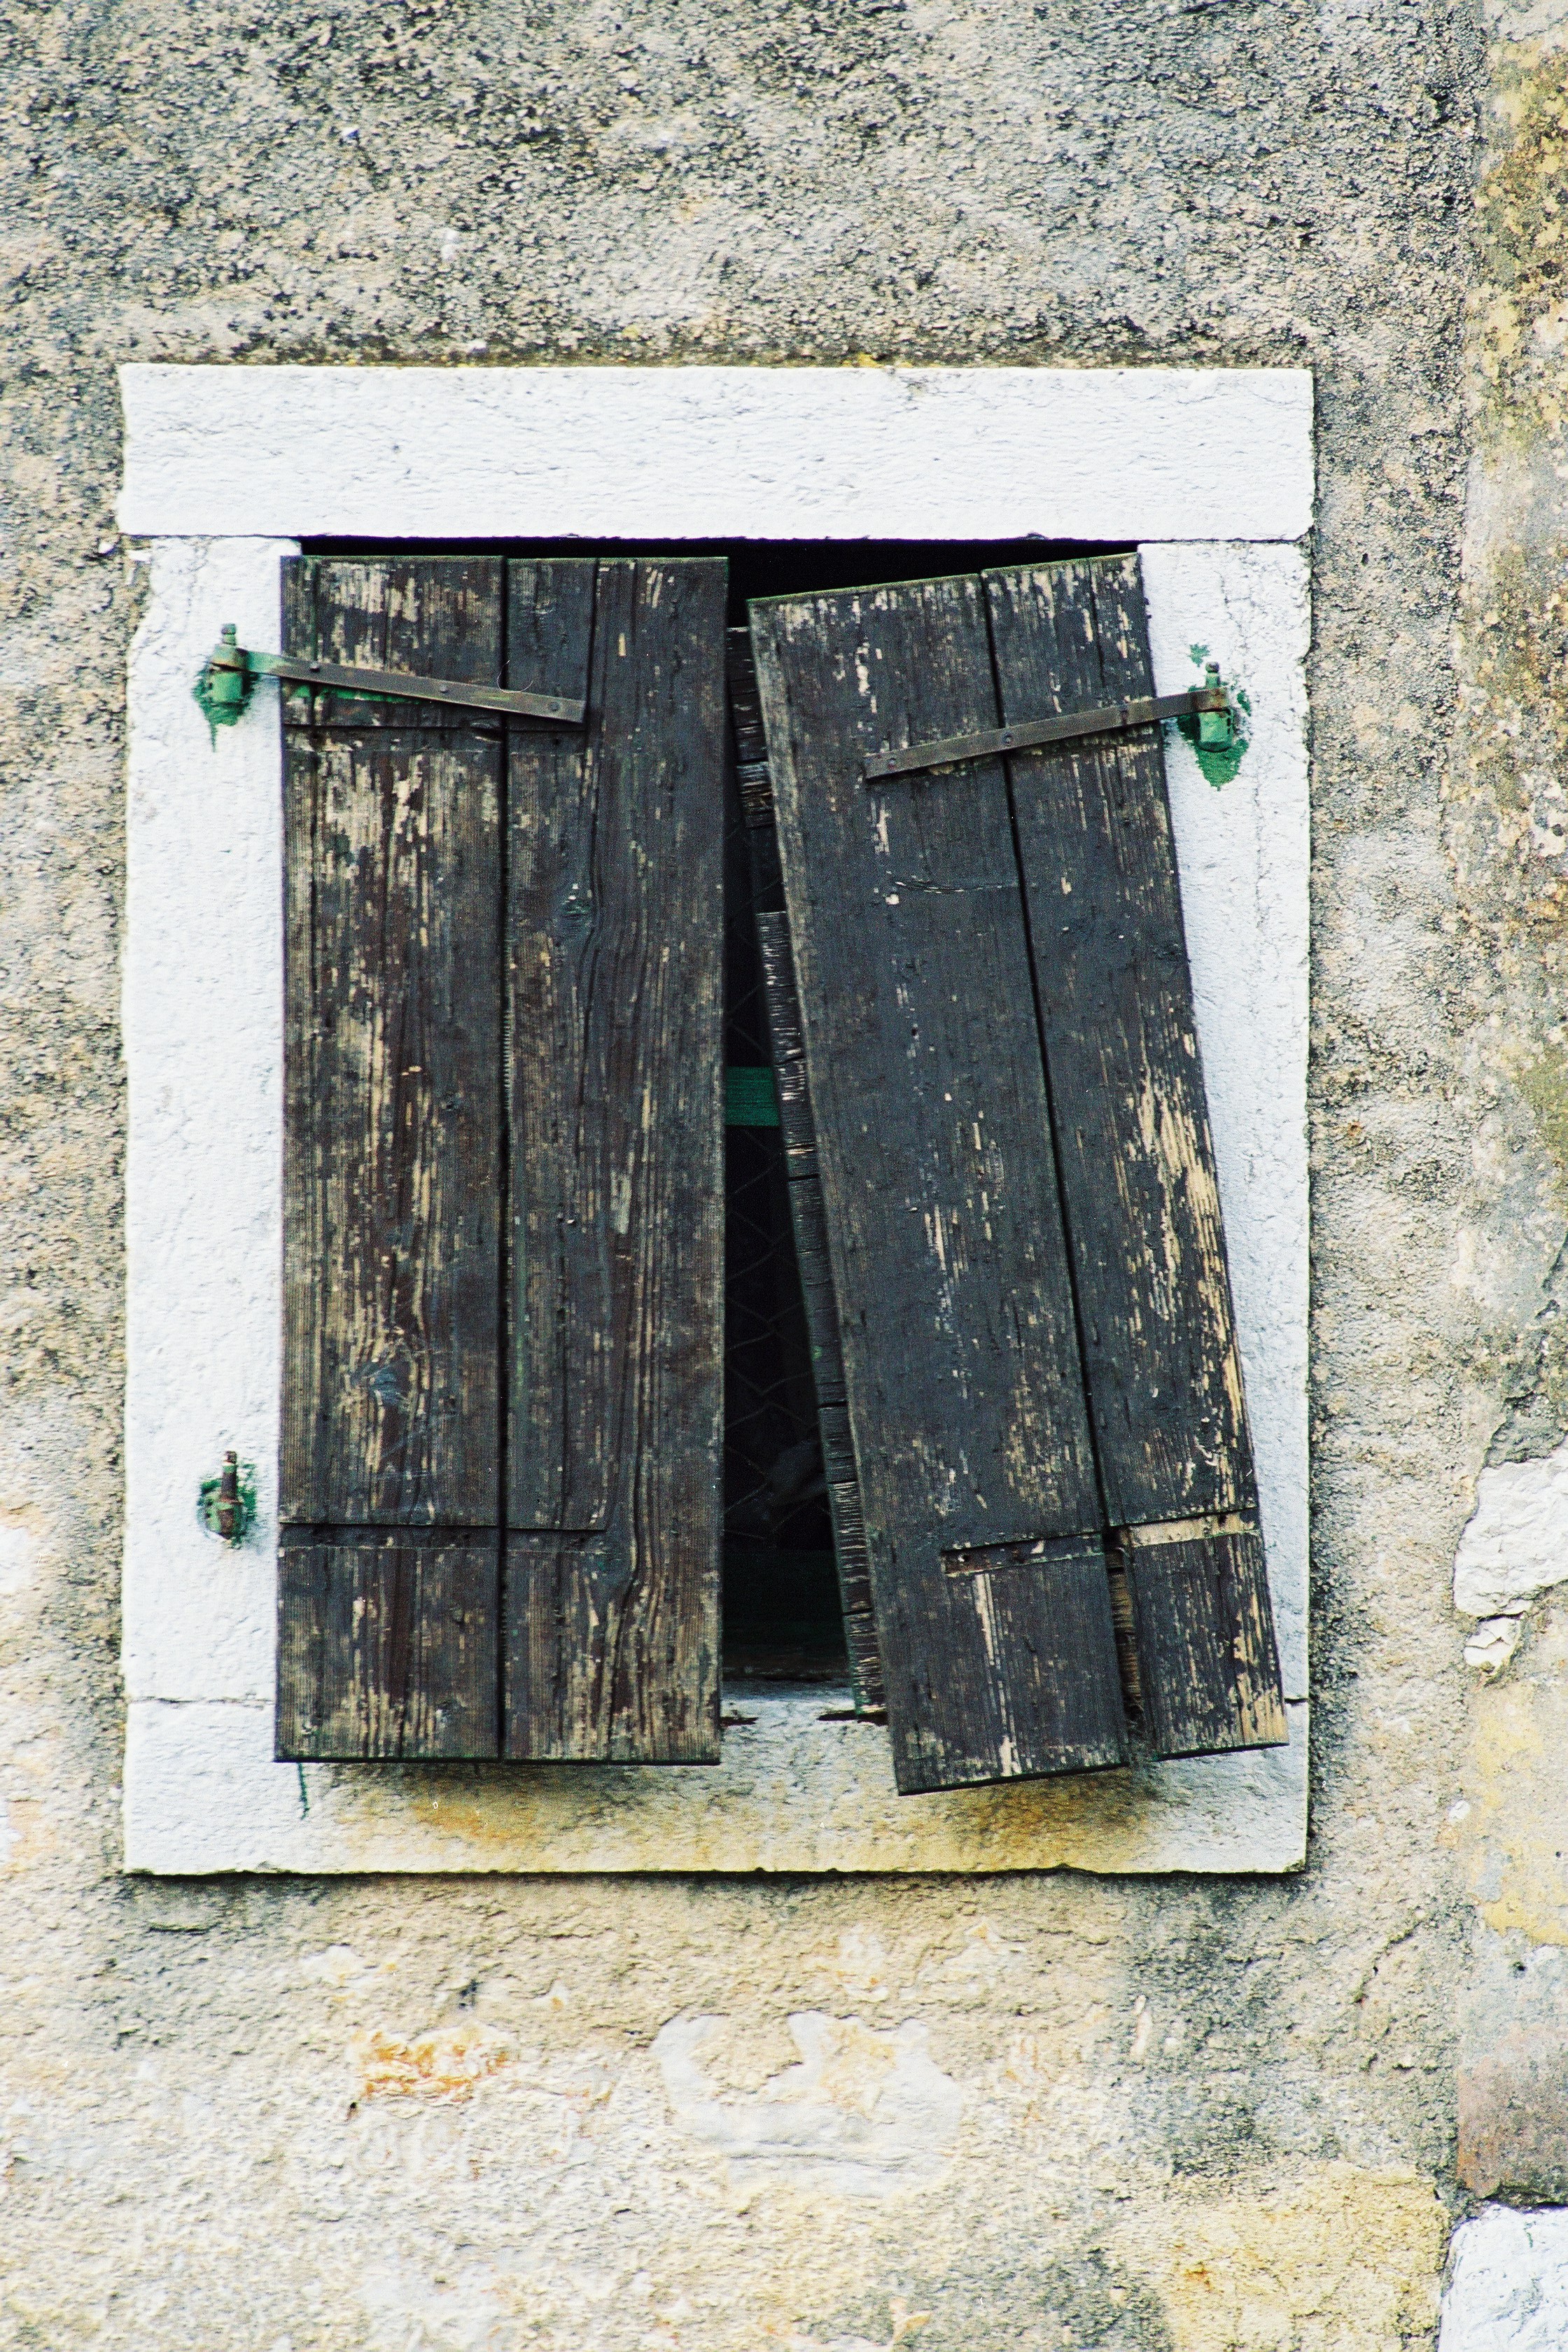
architecture, wood, antique, window, number, old, home, wall, stone, frame, facade, grunge, door, weathered, wooden, picture frame